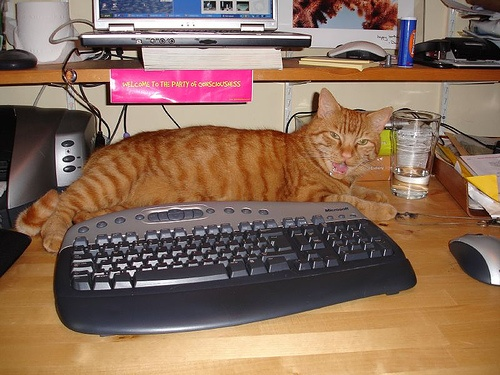
A cat is lying behind a keyboard with a computer above him.
a cat laying next to a keyboard on a desk
A cat laying next to a keyboard on a desk.
An orange cat is laying on the wood table next to a keyboard.
A large orange striped cat laying next to a computer keyboard.